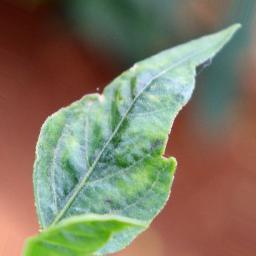
Label: healthy